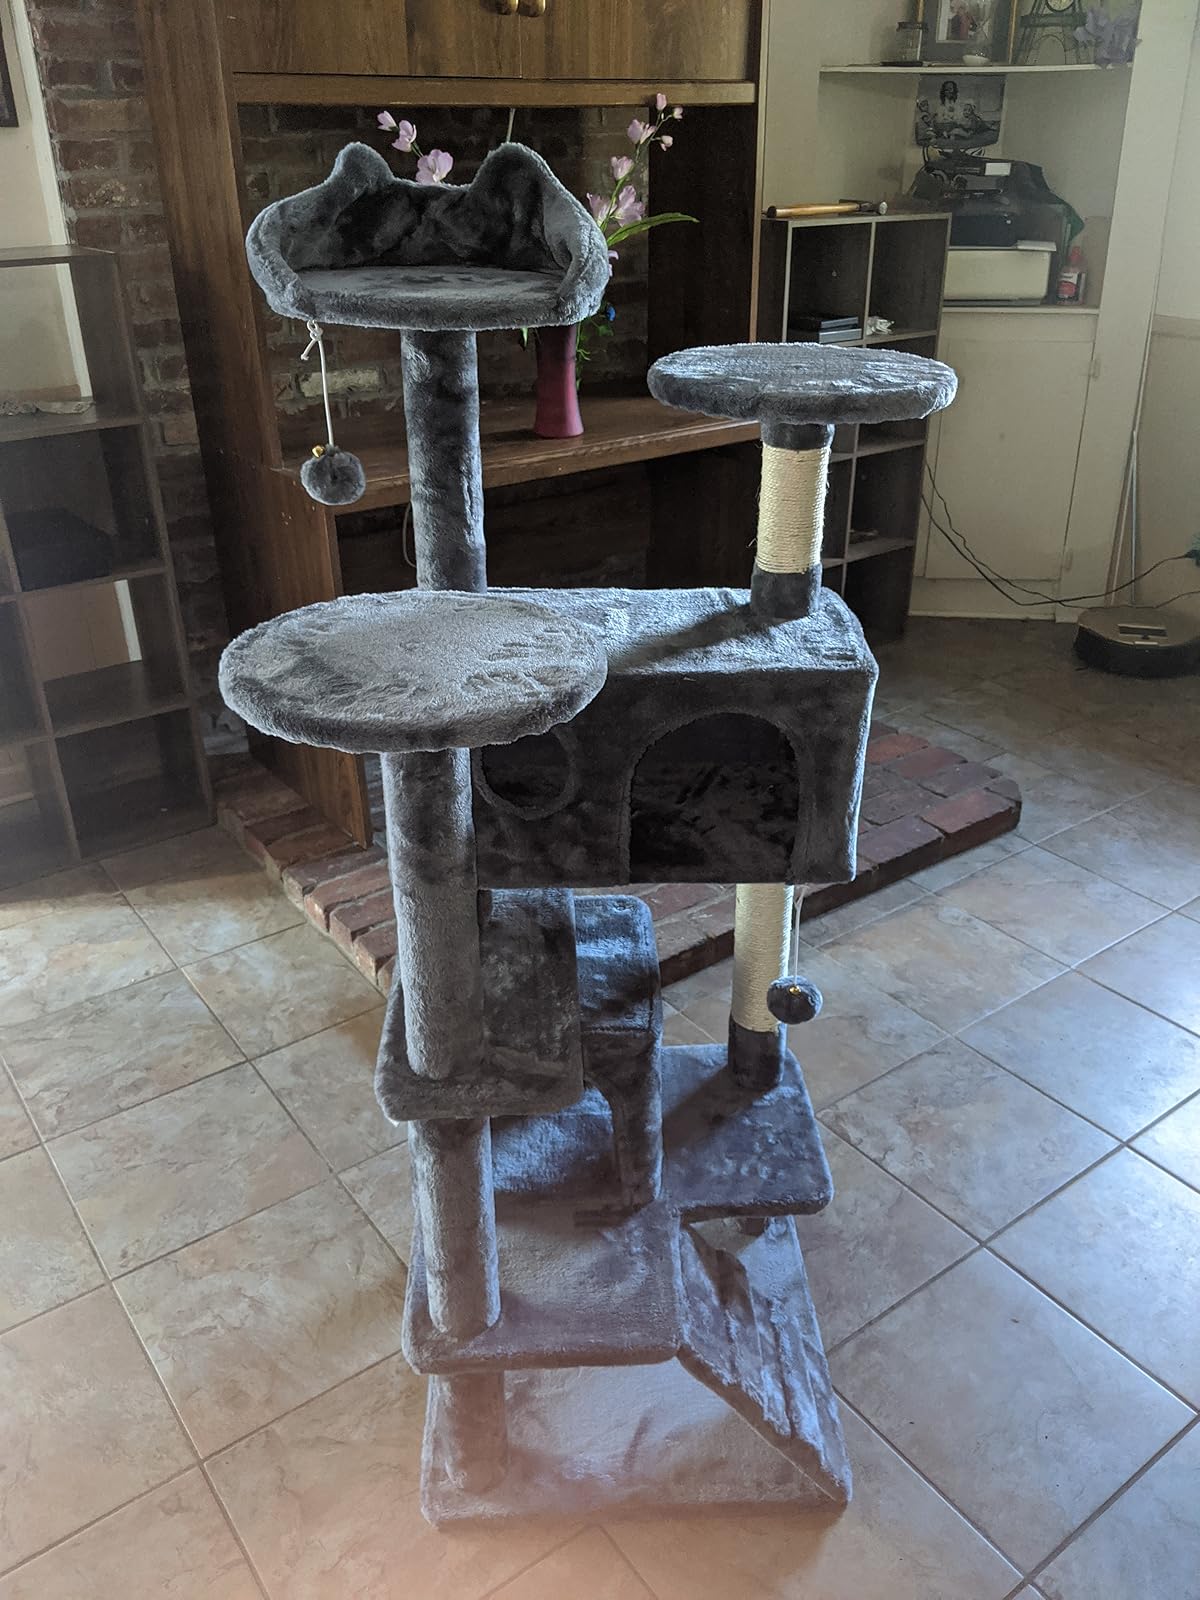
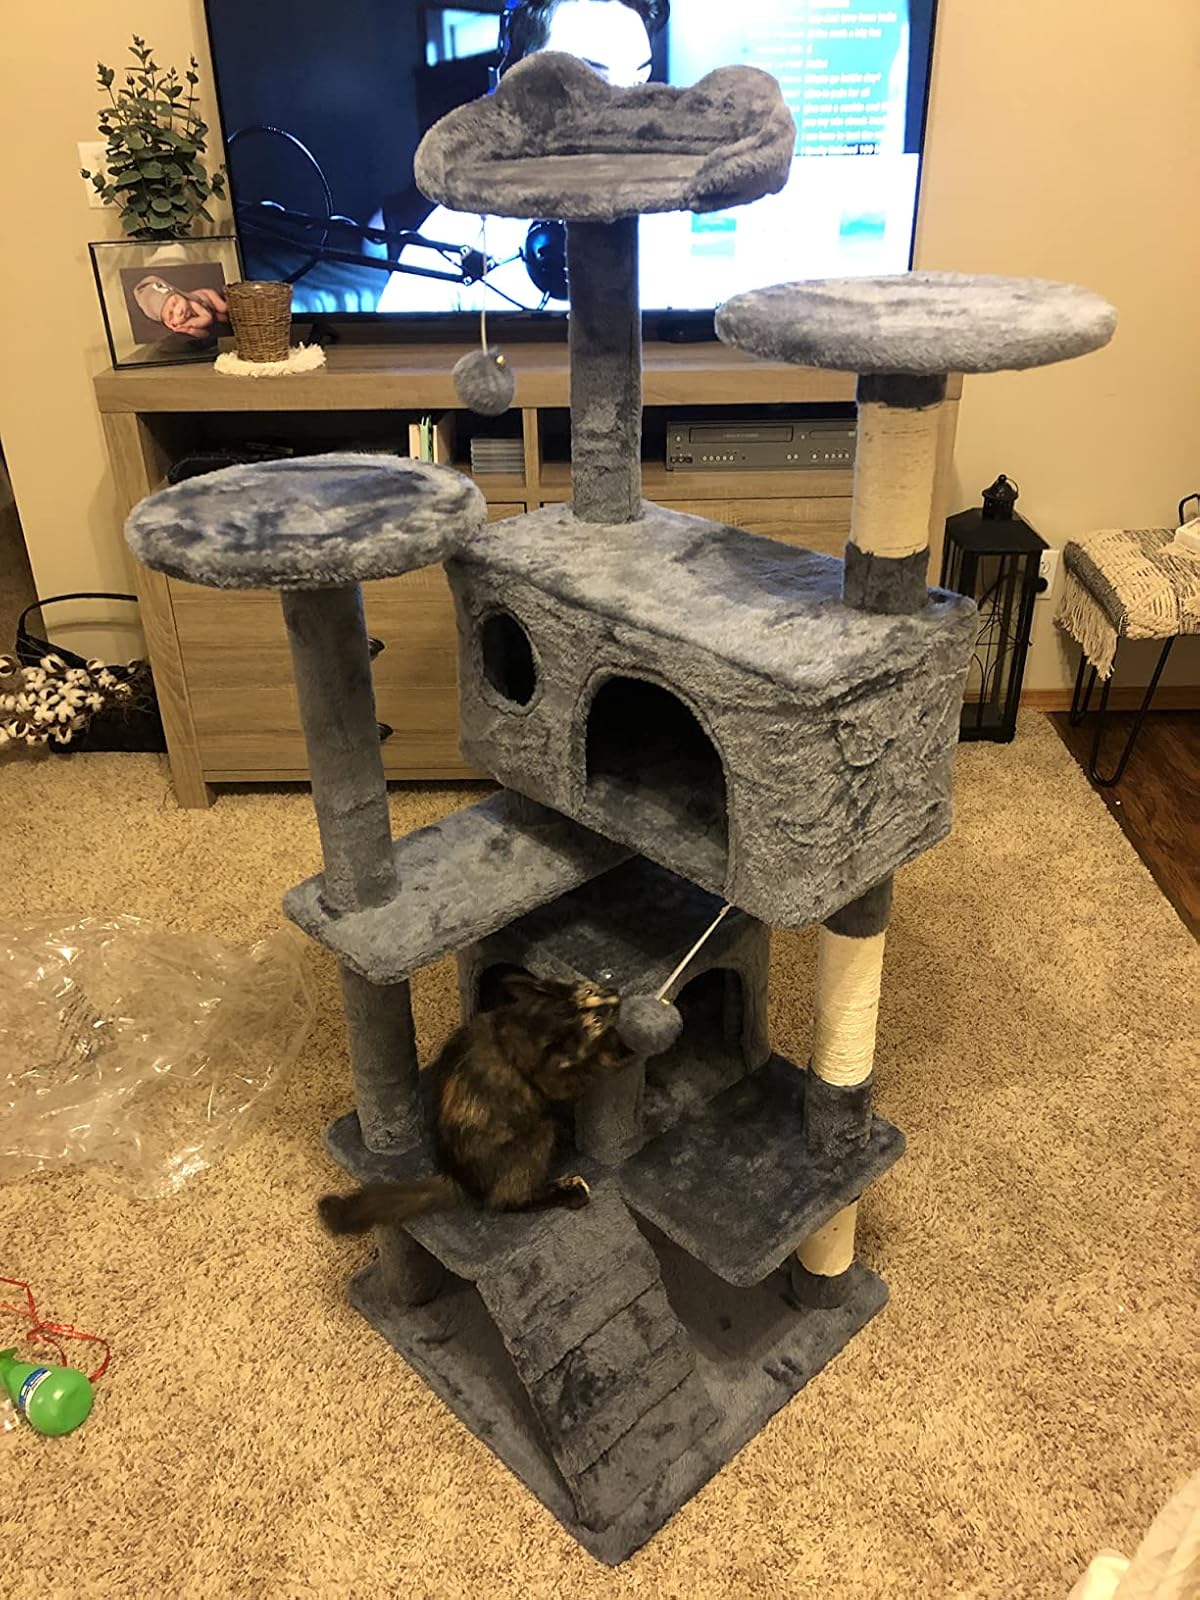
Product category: items_cat tree
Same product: yes